Raj Chakraborty

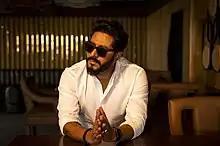
Chakraborty in 2022

Raj Chakraborty (born 21 February 1975) is an Indian film director, actor, producer and politician. He is one of the most commercially successful film-makers in Tollywood. Before directing his debut film, he was busy in Bengali TV. Raj Chakraborty was associated with Zee Bangla's laughter show "Mirakkel", hosted by Mir, and the dance competition "Dance Bangla Dance", judged by Mithun Chakraborty, during their initial days. He also directed Star Jalsha's laughter programme "I Laugh You". He has been a Member of Legislative Assembly of West Bengal from Barrackpore since 2021.